Early Christianity

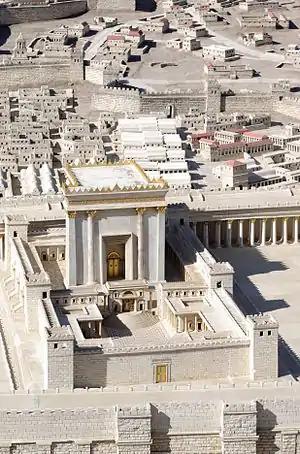
Model of the Second Temple in the Israel Museum

Christianity originated as a minor sect within Second Temple Judaism, the form of Judaism existing from the end of the Babylonian captivity ( to the destruction of Jerusalem in 70 AD. The central tenets of Second Temple Judaism revolved around monotheism and the belief that Jews were a chosen people. As part of their covenant with God, Jews were obligated to obey the Torah. In return, they were given the land of Israel and the city of Jerusalem, where God dwelled in the Temple.